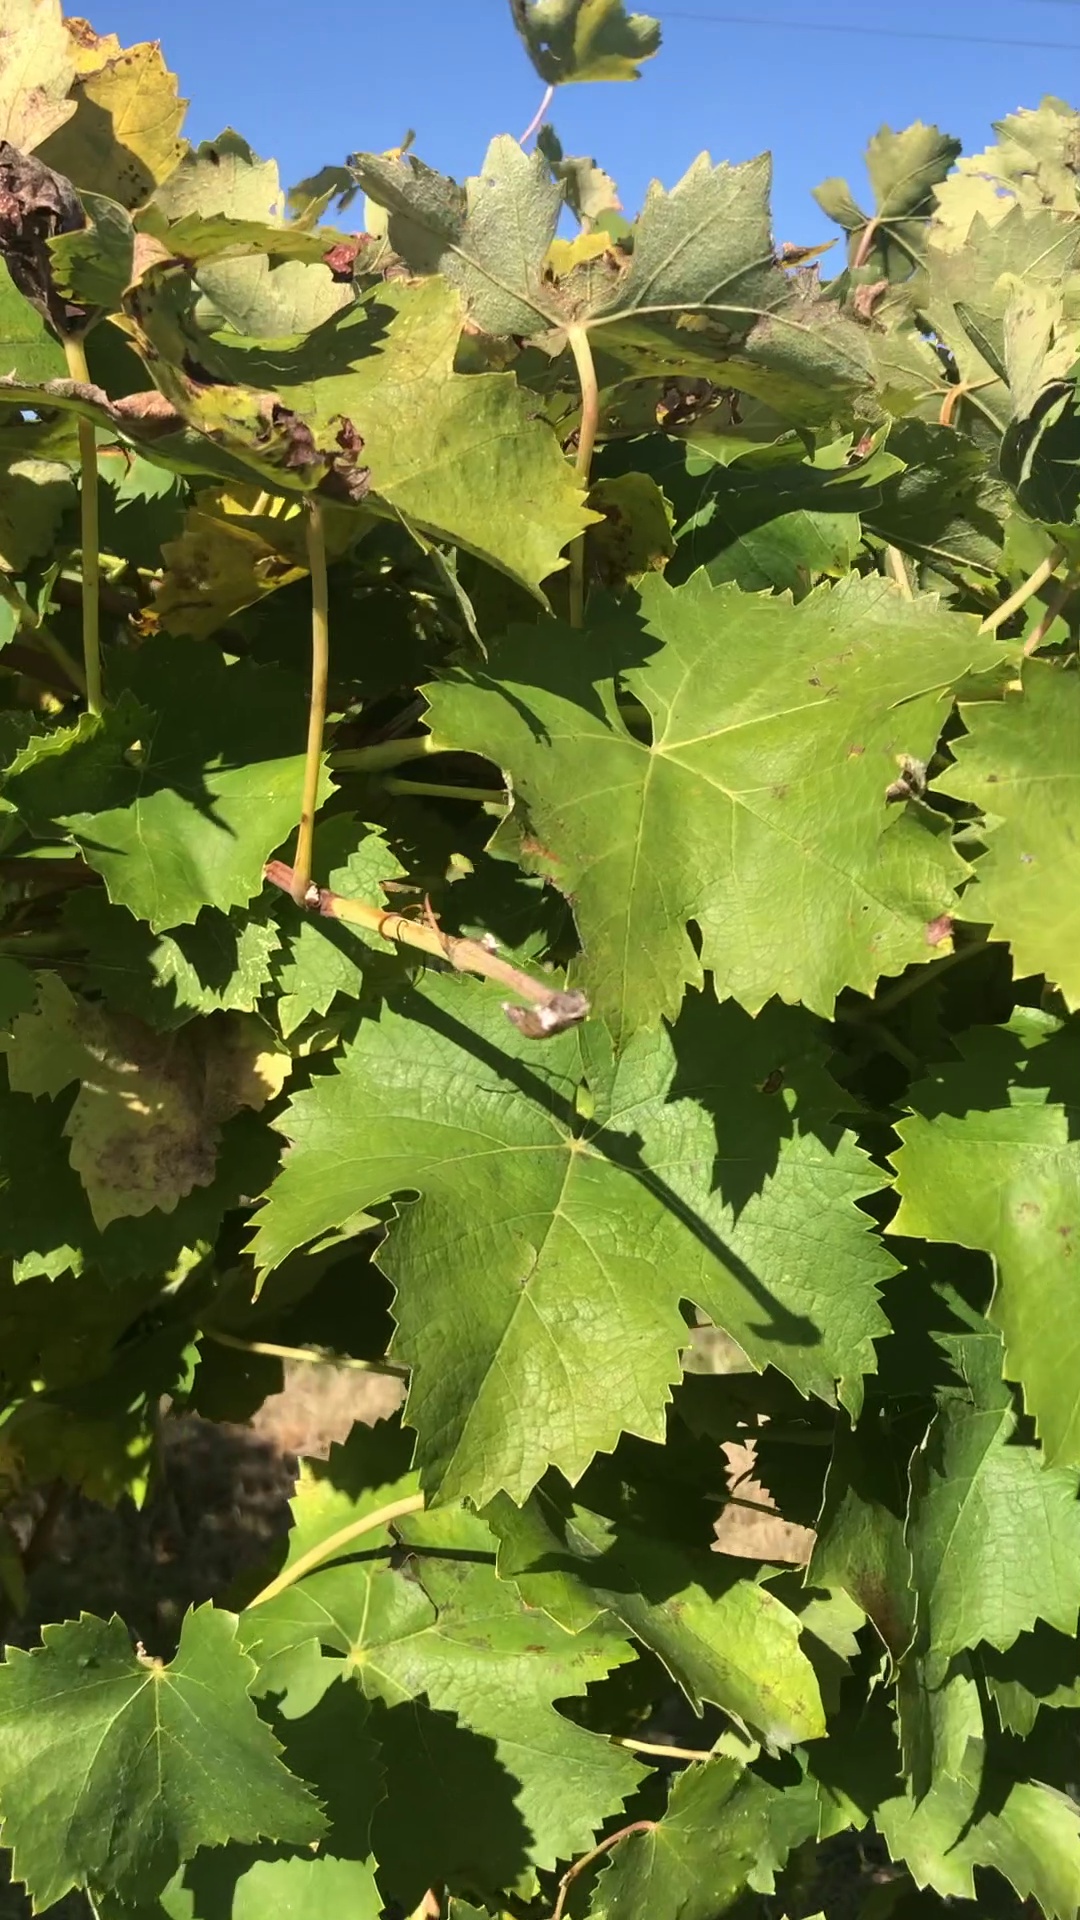
Label: healthy